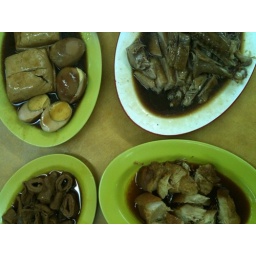
From a restaurant in PJ. There's half a duck stewed in spices, eggs,tofu, pork and pig intestines (it's a delicacy here!)